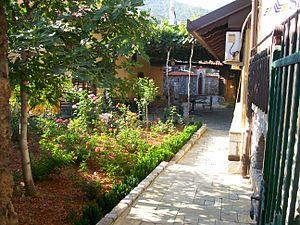
La Mosquée Saraç, également connue sous le nom de mosquée de Kukli Mehmed Bey, est une mosquée ottomane située dans la ville de Prizren, au Kosovo. Elle a été construite au XVIᵉ siècle. Elle est inscrite sur la liste des monuments culturels du Kosovo.